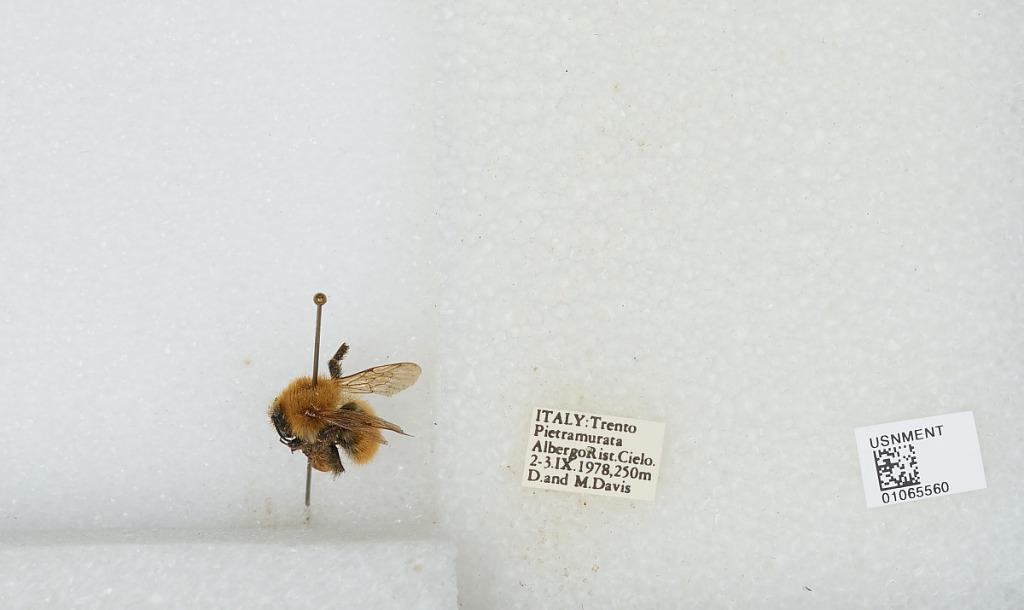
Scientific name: Bombus sp.
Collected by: D. Davis & M. Davis
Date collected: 1978-9-2
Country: Italy
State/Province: Trentino-Alto Adige
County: Trento
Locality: Pietramurata Albergo Rist. Cielo.